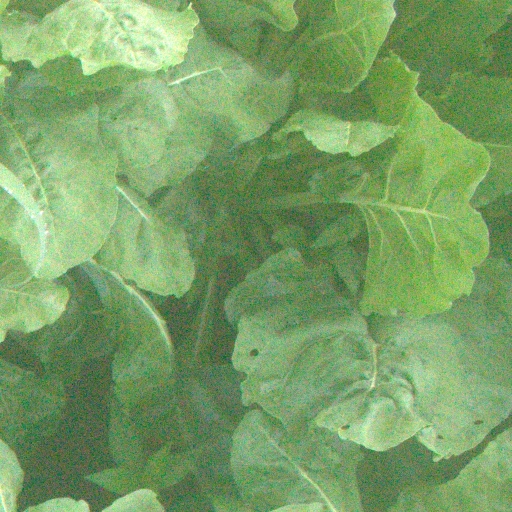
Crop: sugar beet